Yakup Şevki Subaşı

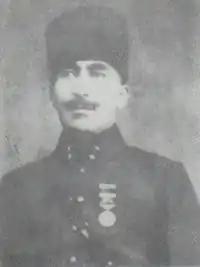

Yakup Şevki Subaşı (1876 in Harput – December 20, 1939 in Istanbul), also known as Yakub Shevki Pasha, was a general of the Ottoman Army and the Turkish Army. He participated in the Defense of Gallipoli during World War I and after the war, fought in the Turkish War of Independence.